Washington State Military Department

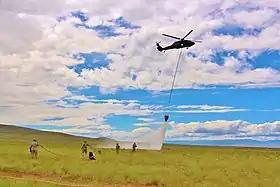
The Washington National Guard is trained to fight forest fires.

The Washington State Military Department is a branch of the state government of Washington, United States.